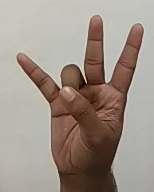
ASL sign: 7